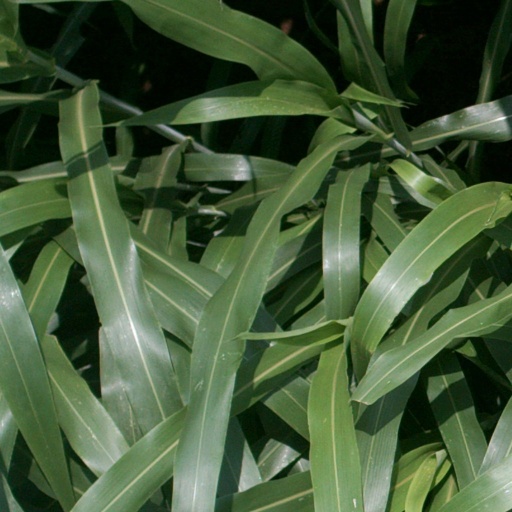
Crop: sorghum